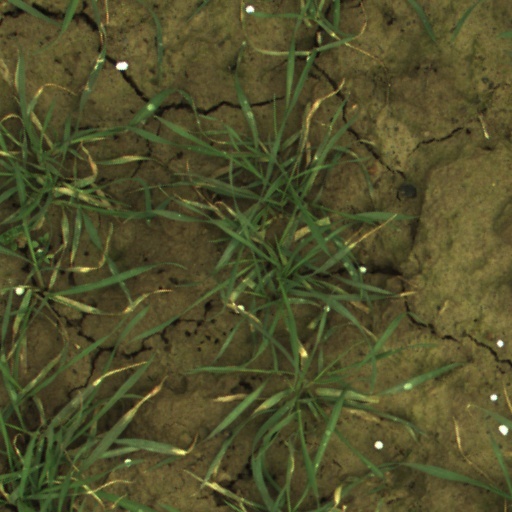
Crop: wheat